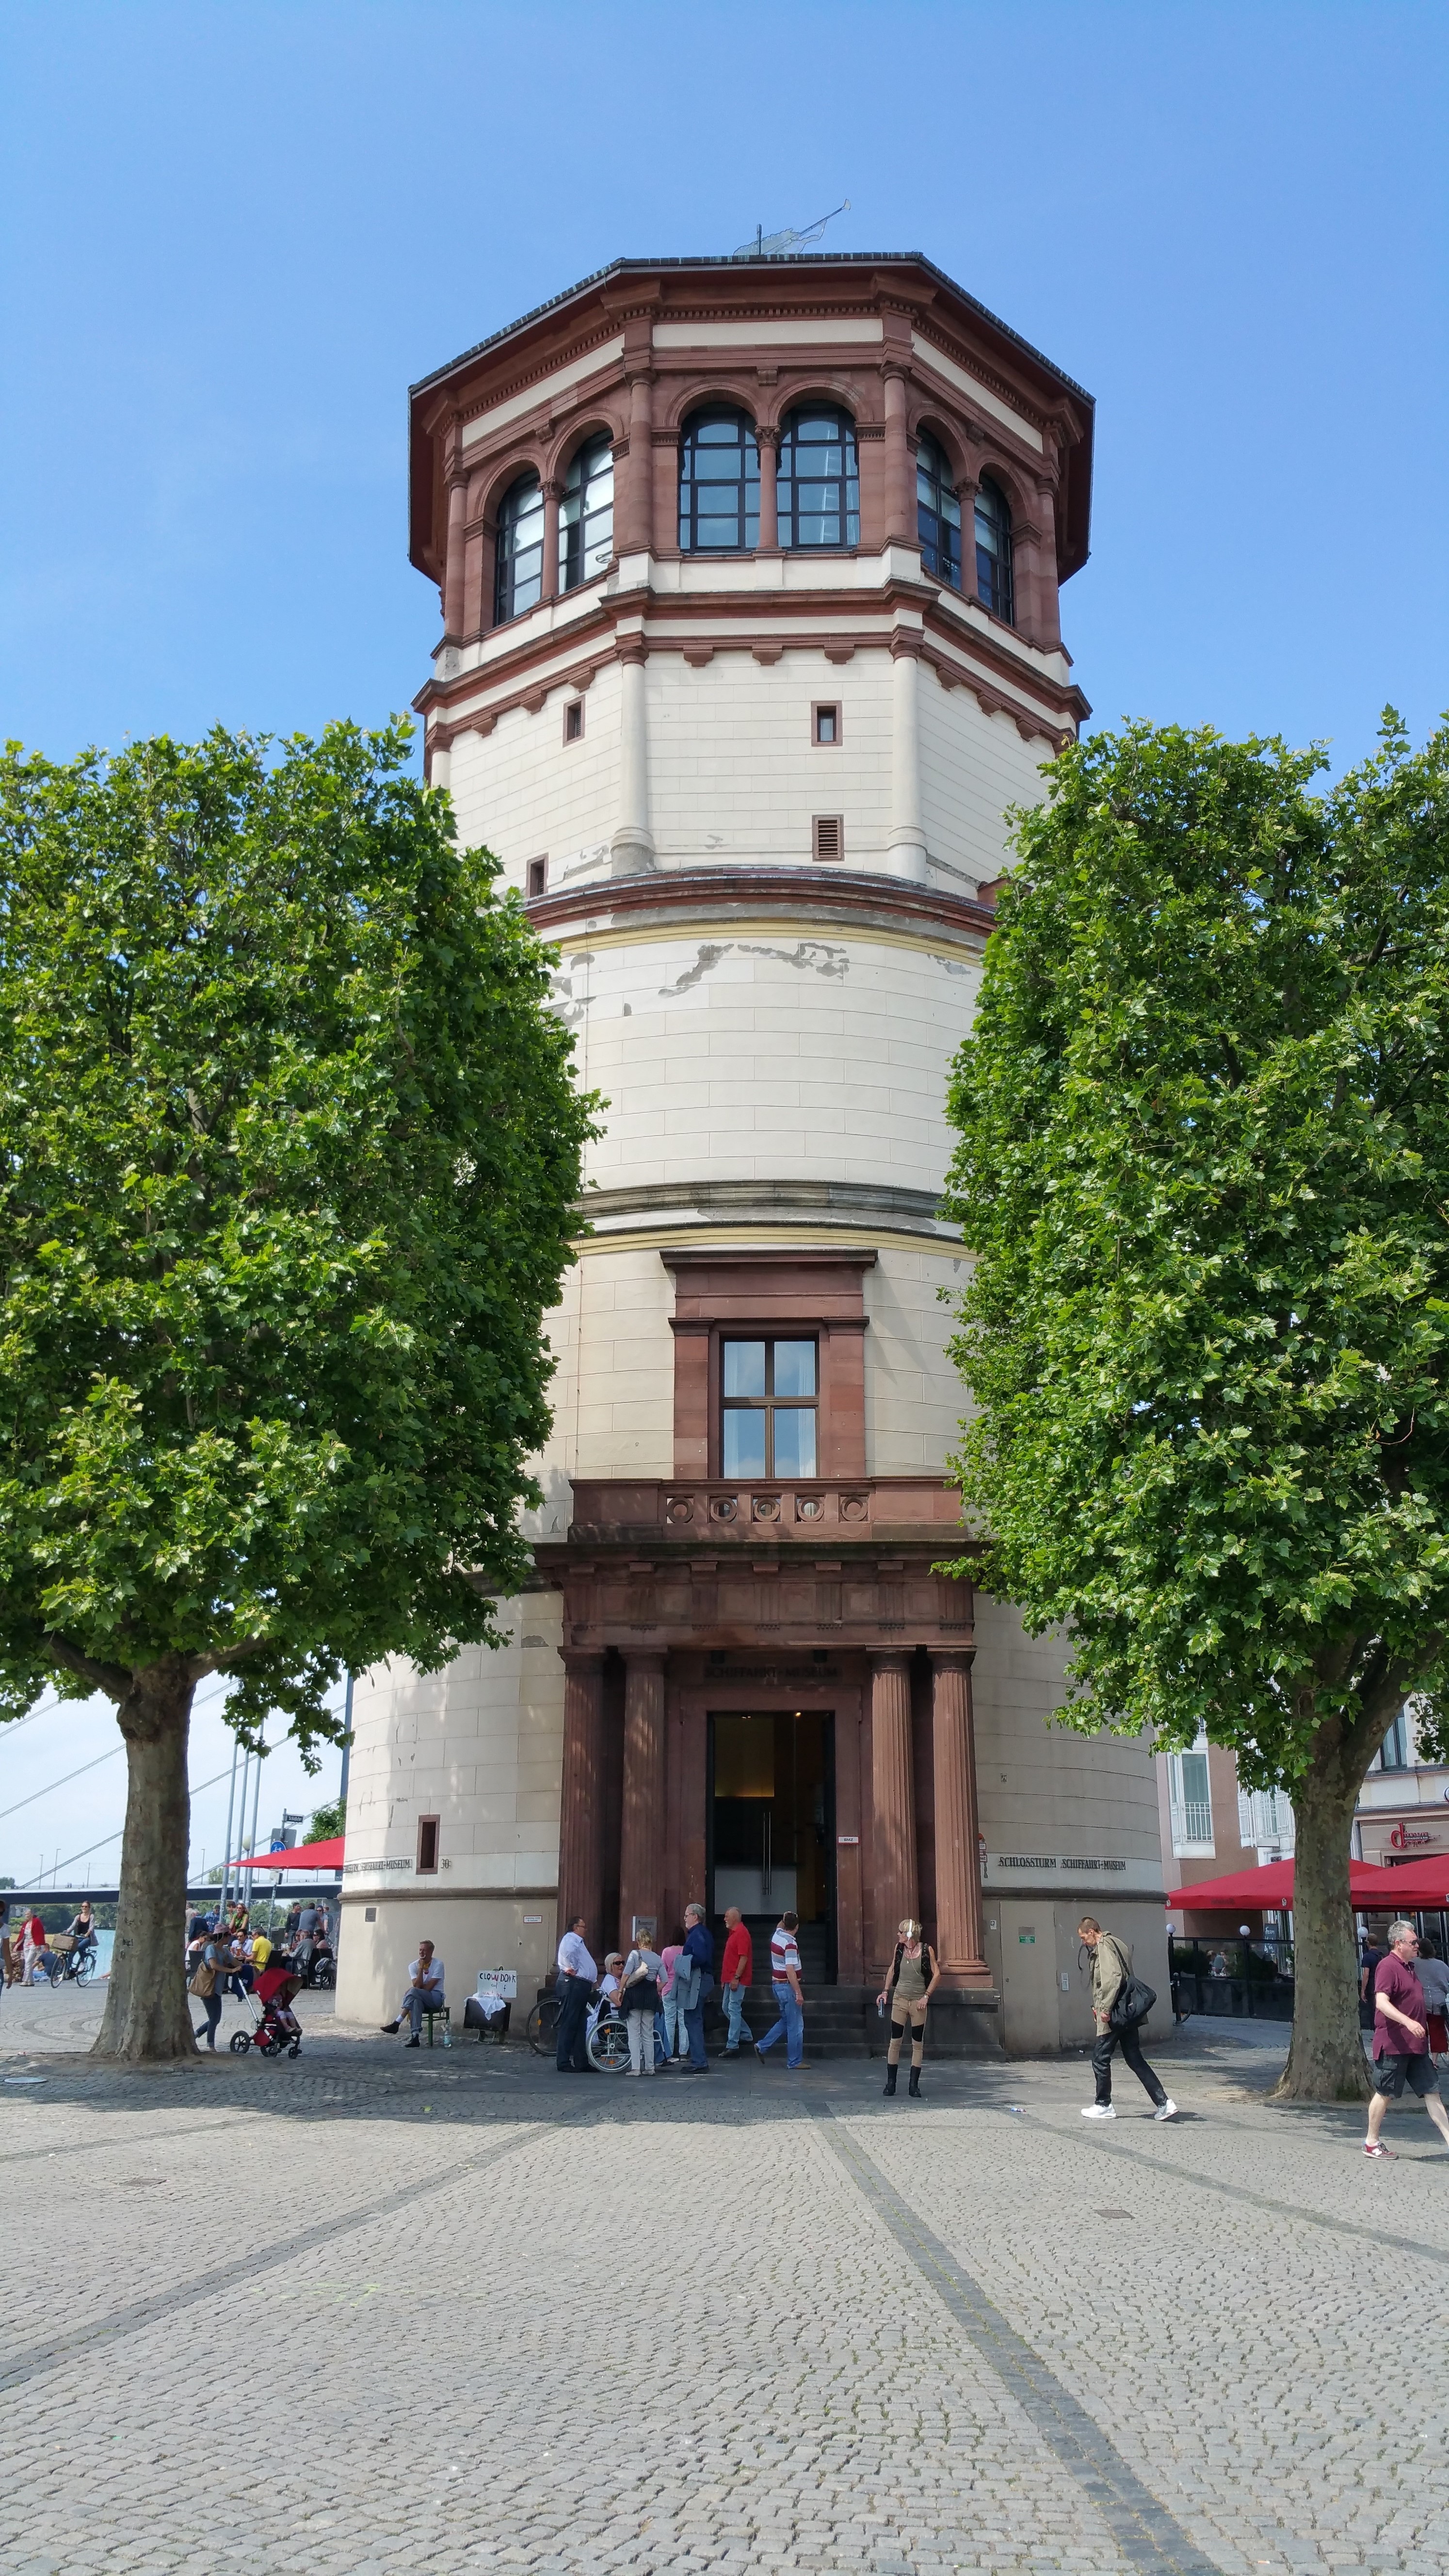
architecture, town, building, city, downtown, tower, facade, historic, germany, estate, neighbourhood, dusseldorf, residential area